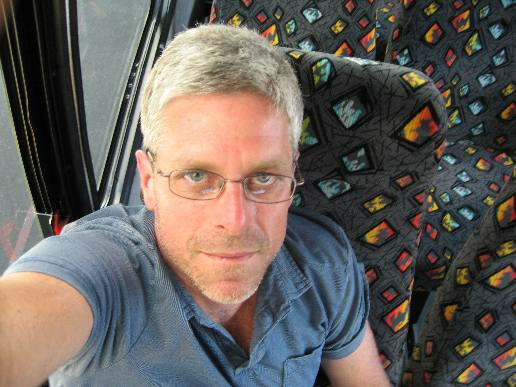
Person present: Yes